Louise Marie-Jeanne Hersent-Mauduit

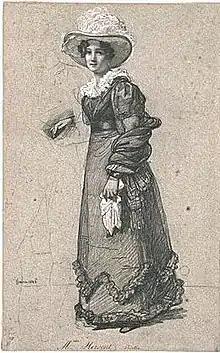
Sketch of Hersent by François Joseph Heim for his large group portrait of artists featuring "Charles X Distributing Awards to Artists Exhibiting at the Salon of 1824 at the Louvre", 1827, Louvre

Louise Marie-Jeanne Hersent-Mauduit (7 March 1784 – 7 January 1862) was a French oil painter, primarily of portraits and historical scenes.